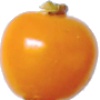
Label: Physalis 1